Nathaniel P. Banks

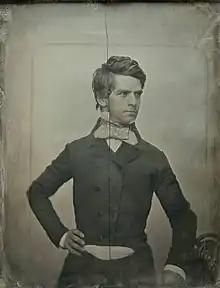
Banks in 1852, portrait by Southworth and Hawes

Nathaniel Prentice Banks was born at Waltham, Massachusetts, the first child of Nathaniel P. Banks Sr. and Rebecca Greenwood Banks, on January 30, 1816. His father worked in the textile mill of the Boston Manufacturing Company, eventually becoming a foreman. Banks went to local schools until the age of fourteen, at which point the family's financial demands compelled him to take a mill job. He started as a bobbin boy, responsible for replacing bobbins full of thread with empty ones, working in the mills of Waltham and Lowell. Because of this role he became known as Bobbin Boy Banks, a nickname he carried throughout his life. He was at one time apprenticed as a mechanic alongside Elias Howe, a cousin who later had the first patent for a sewing machine with a lockstitch design.